Mikhail Bakhtin

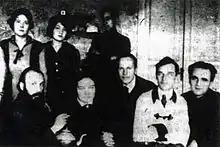
Bakhtin Circle, Leningrad, 1924–26.

In 1924, Bakhtin moved to Leningrad, where he assumed a position at the Historical Institute and provided consulting services for the State Publishing House. It is at this time that Bakhtin decided to share his work with the public, but, just before "On the Question of the Methodology of Aesthetics in Written Works" was to be published, the journal in which it was to appear stopped publication. This work was eventually published 51 years later. Repression and misplacement of his manuscripts would plague Bakhtin throughout his career. In 1929, "Problems of Dostoevsky's Art", Bakhtin's first major work, was published. It is here that Bakhtin introduces the concept of dialogism. However, just as this book was introduced, on 8 December 1928, right before Voskresenie's 10th anniversary, Meyer, Bakhtin and a number of others associated with Voskresenie were apprehended by the Soviet secret police, the OGPU (Hirschkop 1999: p. 168). The leaders received sentences of up to ten years in labor camps of Solovki, though after an appeal to consider the state of his health, Bakhtin's sentence was commuted to exile to Kazakhstan, where he and his wife spent six years in Kustanai (now Kostanay). In 1936, they moved to Saransk (then in Mordovian ASSR, now the Republic of Mordovia), where Bakhtin taught at the Mordovian Pedagogical Institute.